1998 Senior British Open

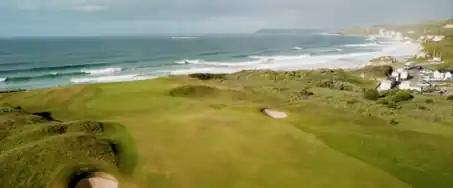
Royal Portrush GC 5th hole

113 professionals, no amateurs, entered the competition. One of them withdraw and one was disqualified. 61 players made the 36-hole cut.